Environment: real
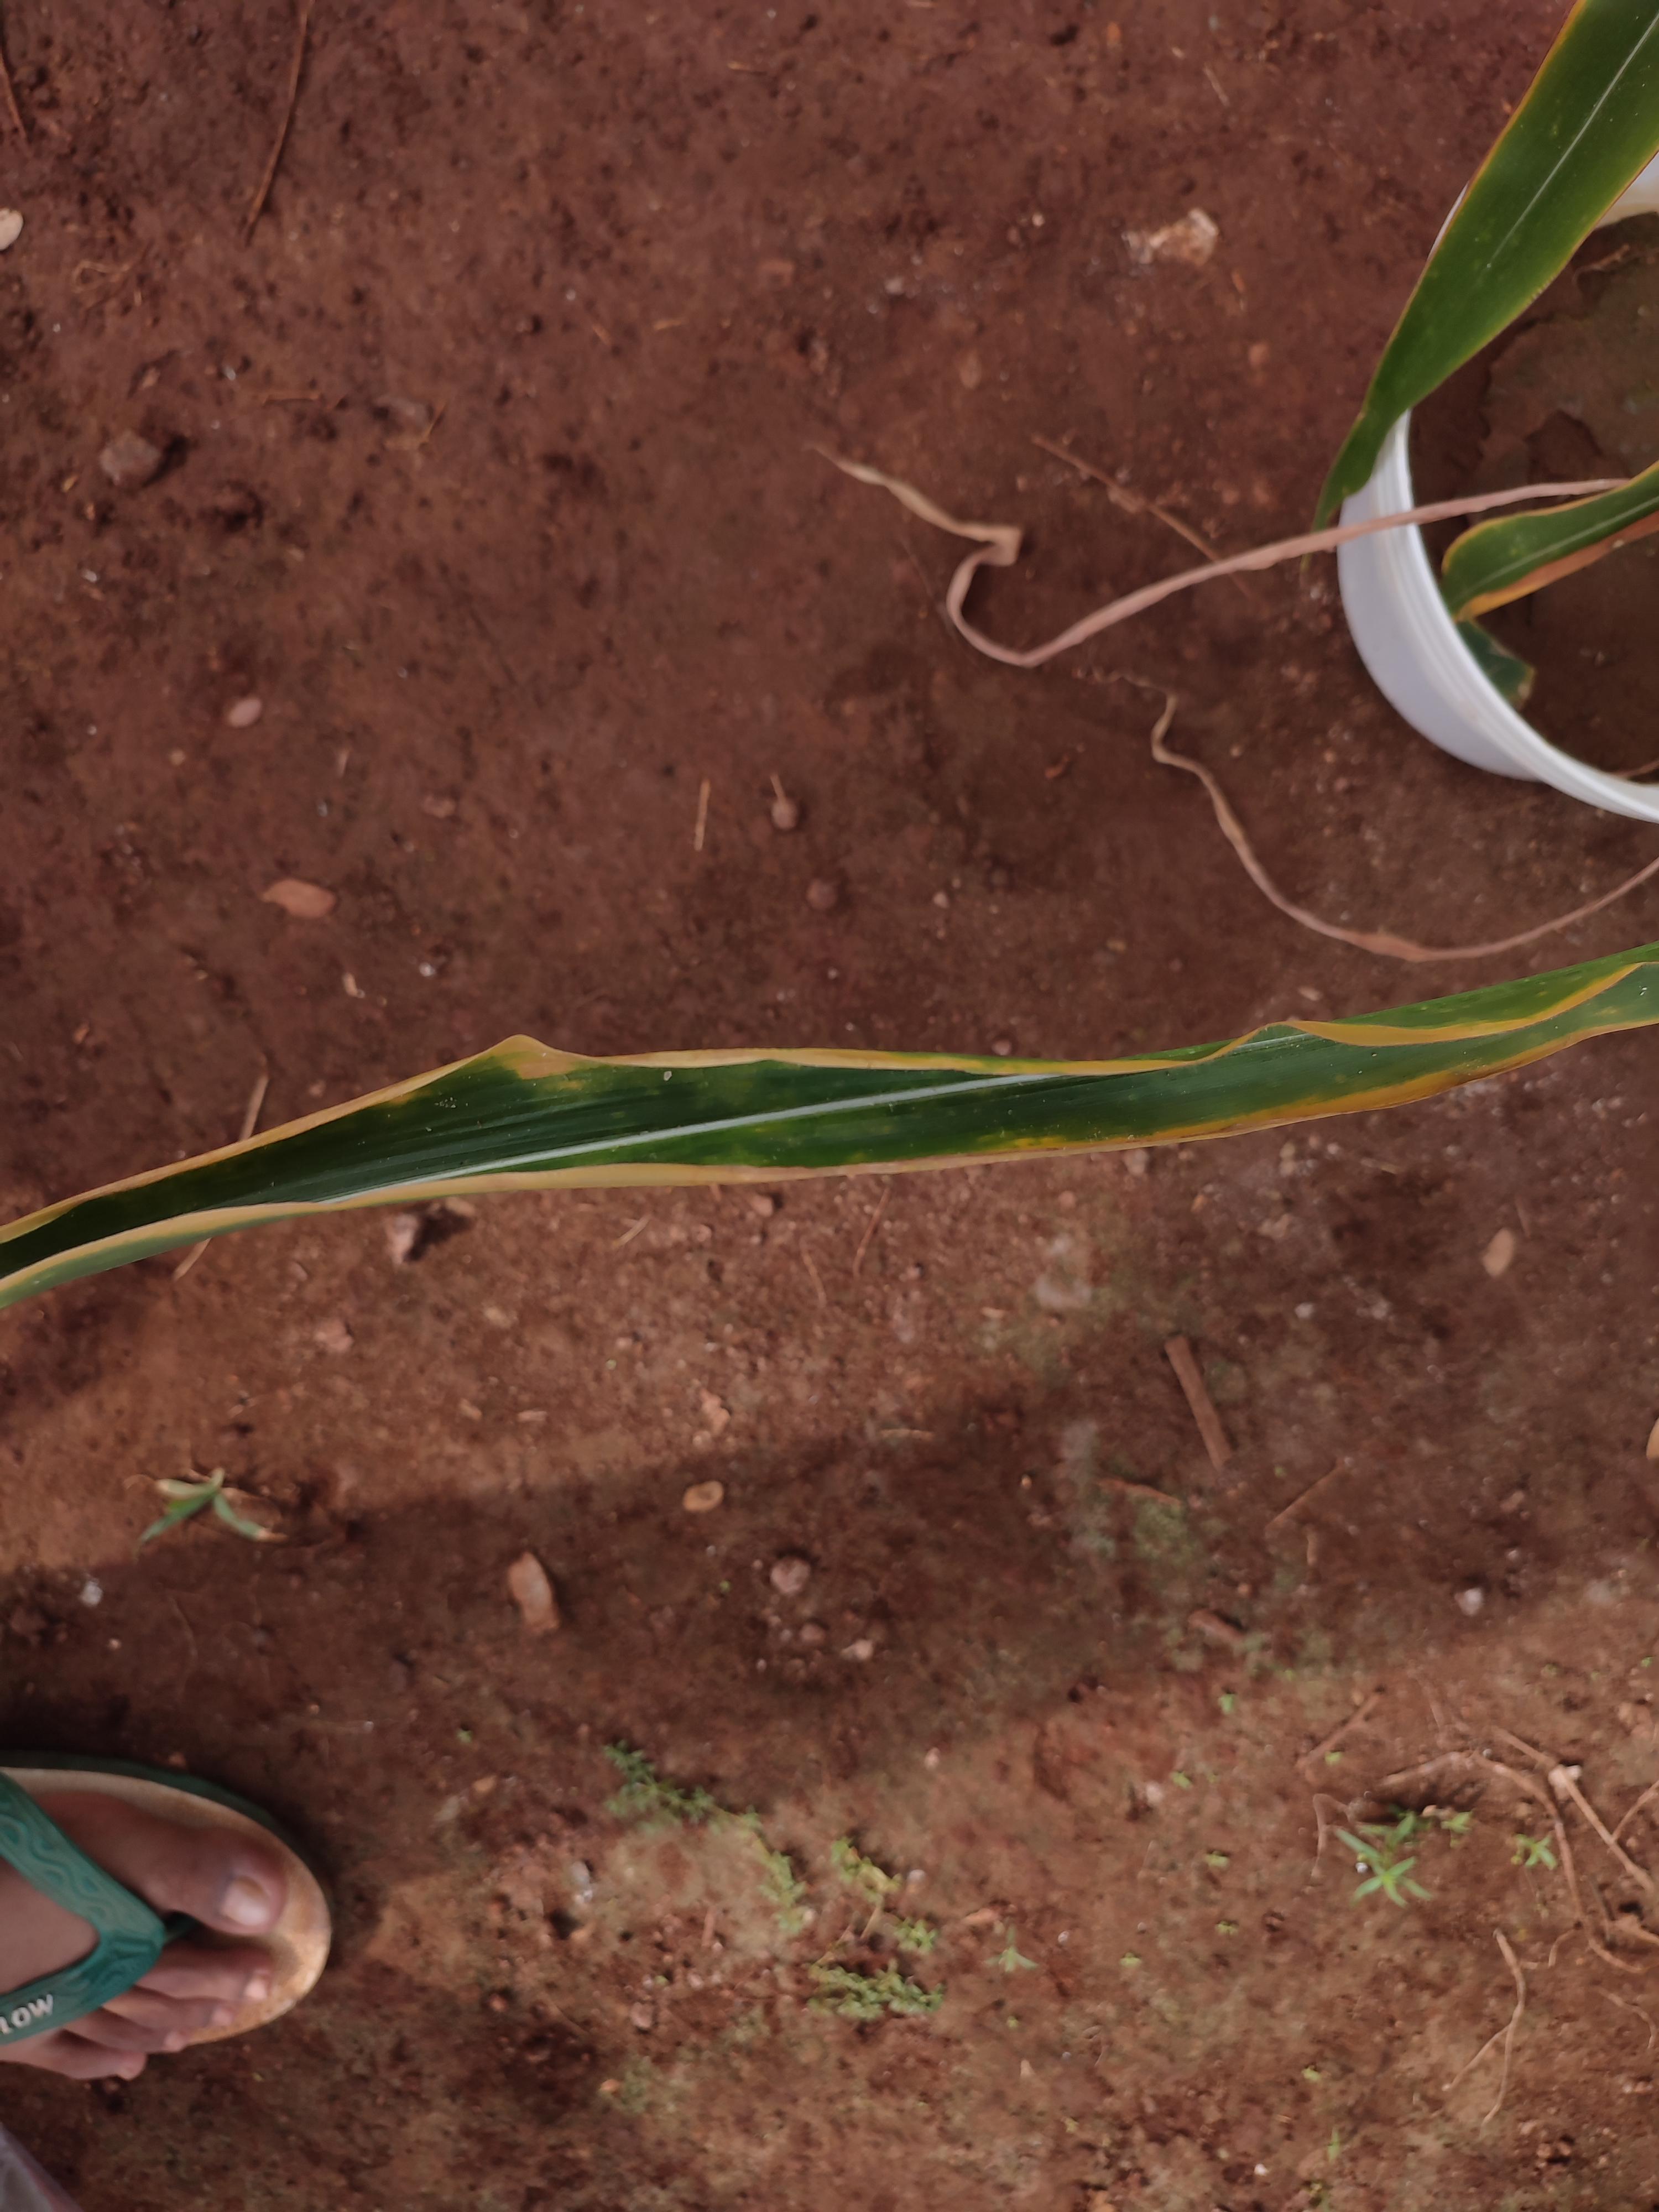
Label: potassium_deficiency